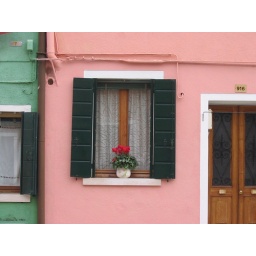
All Burano houses are painted in bright, individual colors. I liked the placement of these flowers in front of the lace curtains.